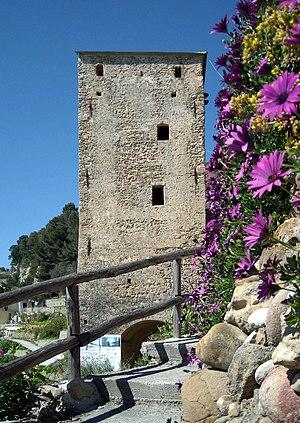
Vue de l'est de la majestueuse porte Canarda, contruite au XIIIe siècle, située hors des murs de la cité médievale de Vintimille, et construit sur l'ancienne route Via Julia Augusta qui menait en Gaule.